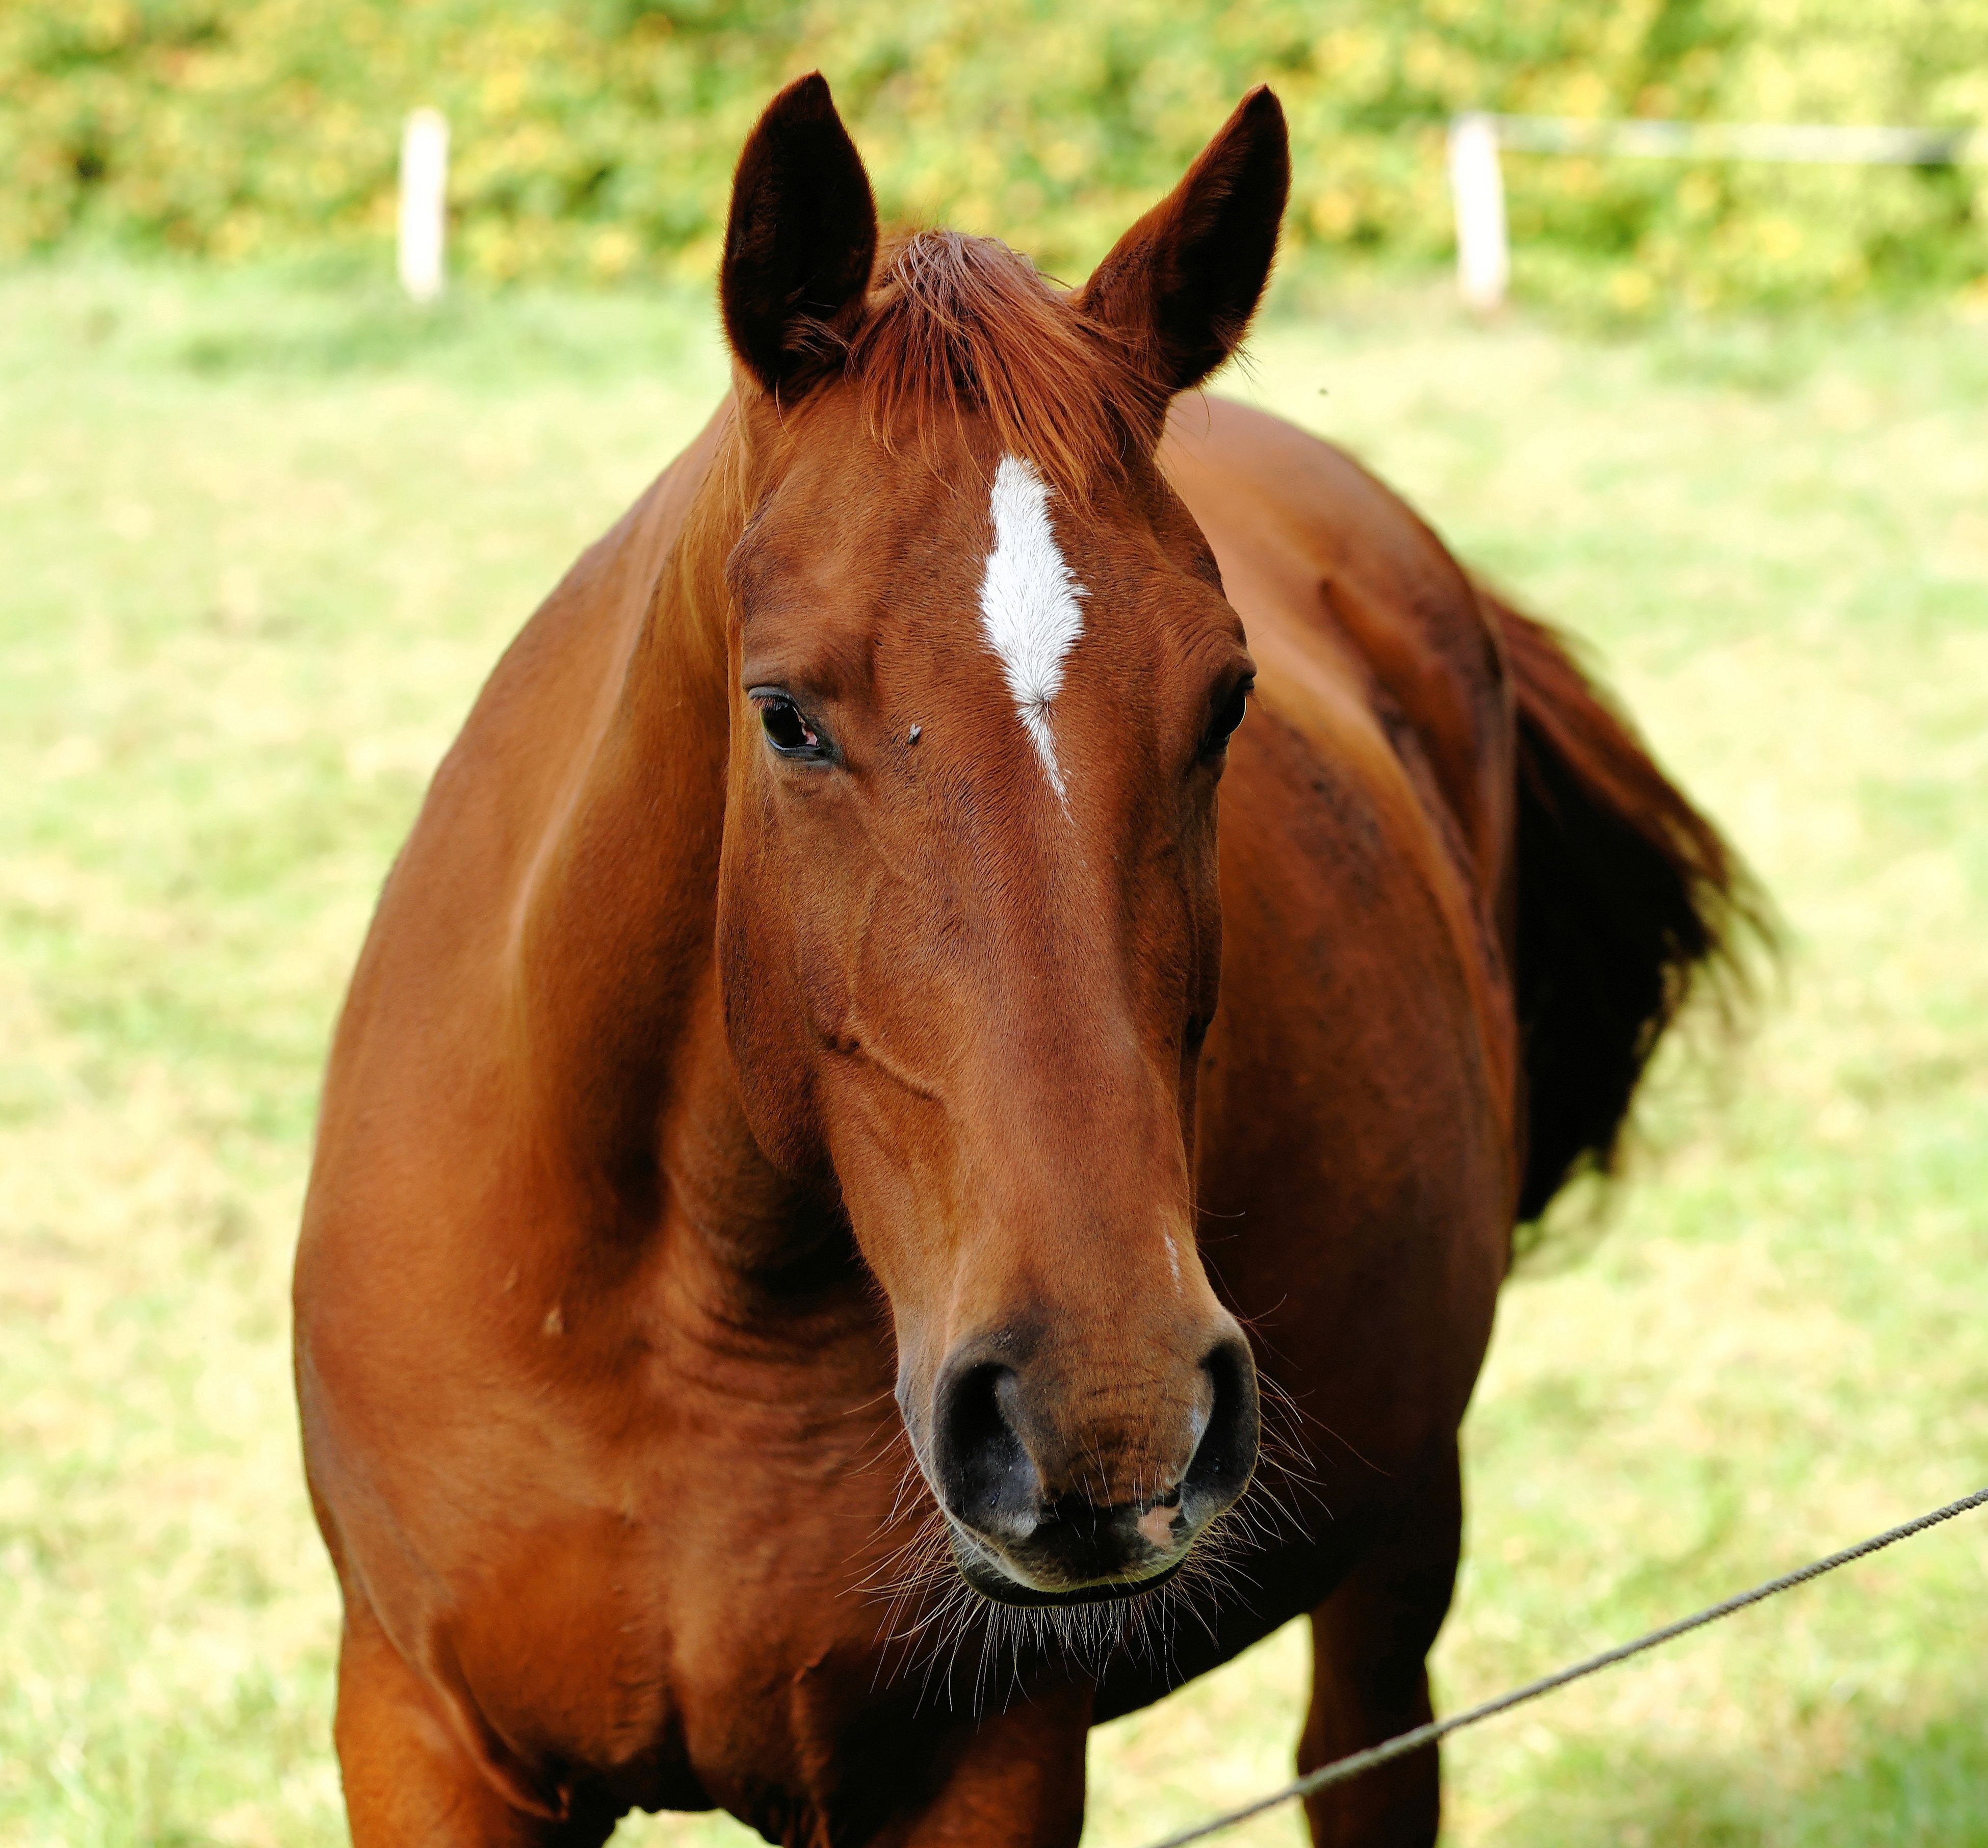
grass, pasture, grazing, livestock, horse, brown, mammal, stallion, mane, fauna, equestrian, vertebrate, mare, strong, foal, horse head, noble, colt, pack animal, saddle horse, horse like mammal, mustang horse